St. Jakobshalle

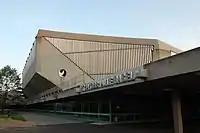
The arena before renovation (2006)

In 1956, the Grand Council of Basel-Stadt submitted a request to the cantonal government for the construction of a multi-purpose hall. After further parliamentary motions, the architect was commissioned to carry out preliminary planning work in June 1961. On 9 February 1967, the Grand Council approved the project. The necessary credit of 21.57 million Swiss francs was used to secure a referendum. The voters then approved the project in the cantonal referendum on 2 July 1967, with 57.3% in favour.